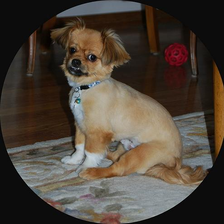
Species: dog
Breed: saint bernard